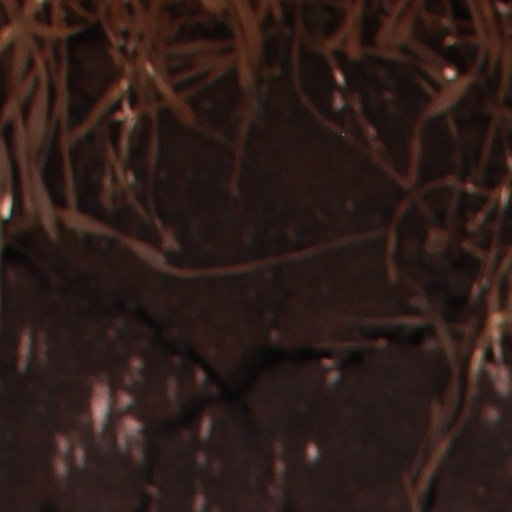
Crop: wheat